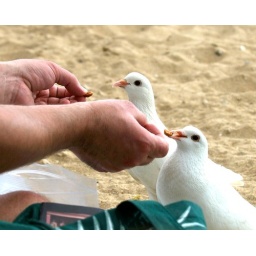
Feeding the birds at the beach in Waikiki